Bird visual acuity rendering: 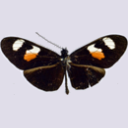
Butterfly visual acuity rendering: 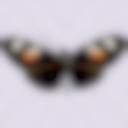
Species: erato
Subspecies: notabilis
Sex: male
View: dorsal
Hybrid status: subspecies synonym
Locality: Huanc. PER
Coordinates: -1.583, -77.75